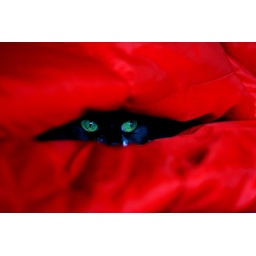
Billy ADORES hiding in 'Hannah's' sleeping bag !